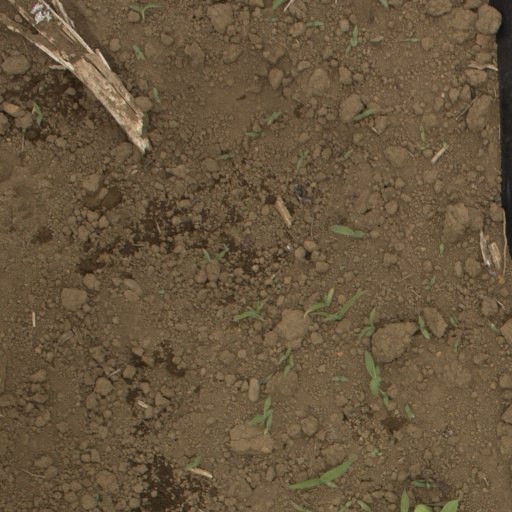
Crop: Jerusalem artichoke